Nepean Sailing Club

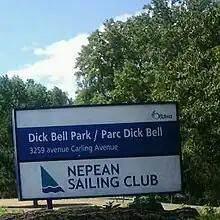
Nepean Sailing Club Dick Bell Park Sign

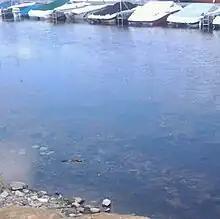
Nepean Sailing Club beaver and boats in harbour

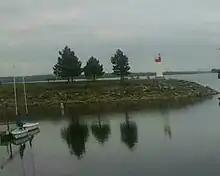
Nepean Sailing Club lighthouse and Martin 16 sailboats

The sailing season extends from mid-April to late October. Sail training programs are active during the summer months for both youth and adults.